Camille du Gast

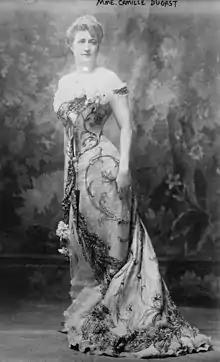
Camille du Gast – c. 1900 publicity photograph for a piano recital.

Camille du Gast (Marie Marthe Camille Desinge du Gast, Camille Crespin du Gast, 30 May 1868 – 24 April 1942) was one of a trio of pioneering French female motoring celebrities of the "Belle Epoque", together with Hélène de Rothschild (Baroness Hélène van Zuylen) and Anne de Rochechouart de Mortemart the (Duchess of Uzès).